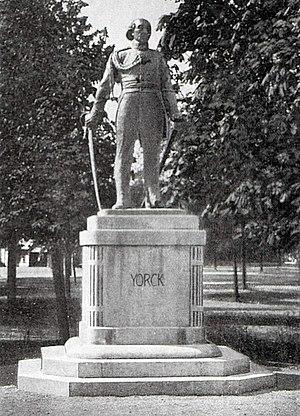
Johann David Ludwig Yorck von Wartenburg, connu aussi sous le nom de Ludwig Yorck, est un général prussien d'ascendance cachoube, fondateur de la branche des comtes Yorck von Wartenburg. Il reste dans l’histoire comme le signataire de la Convention de Tauroggen, qui marque le retournement d'alliance de la Prusse contre Napoléon Iᵉʳ.
Walter Rosenberg, né le 22 août 1882 à Königsberg et suicidé en avril 1945 à Königsberg, est un sculpteur allemand.